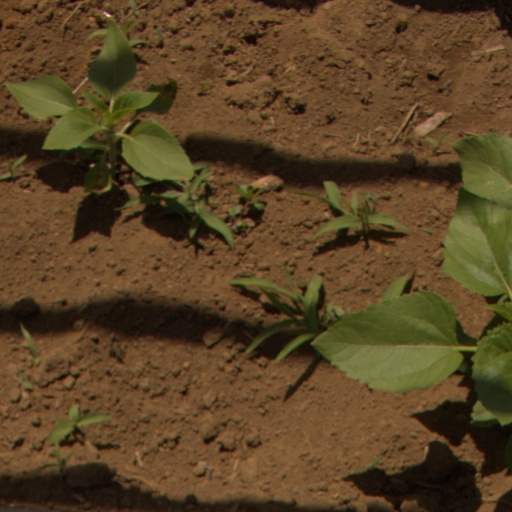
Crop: Jerusalem artichoke